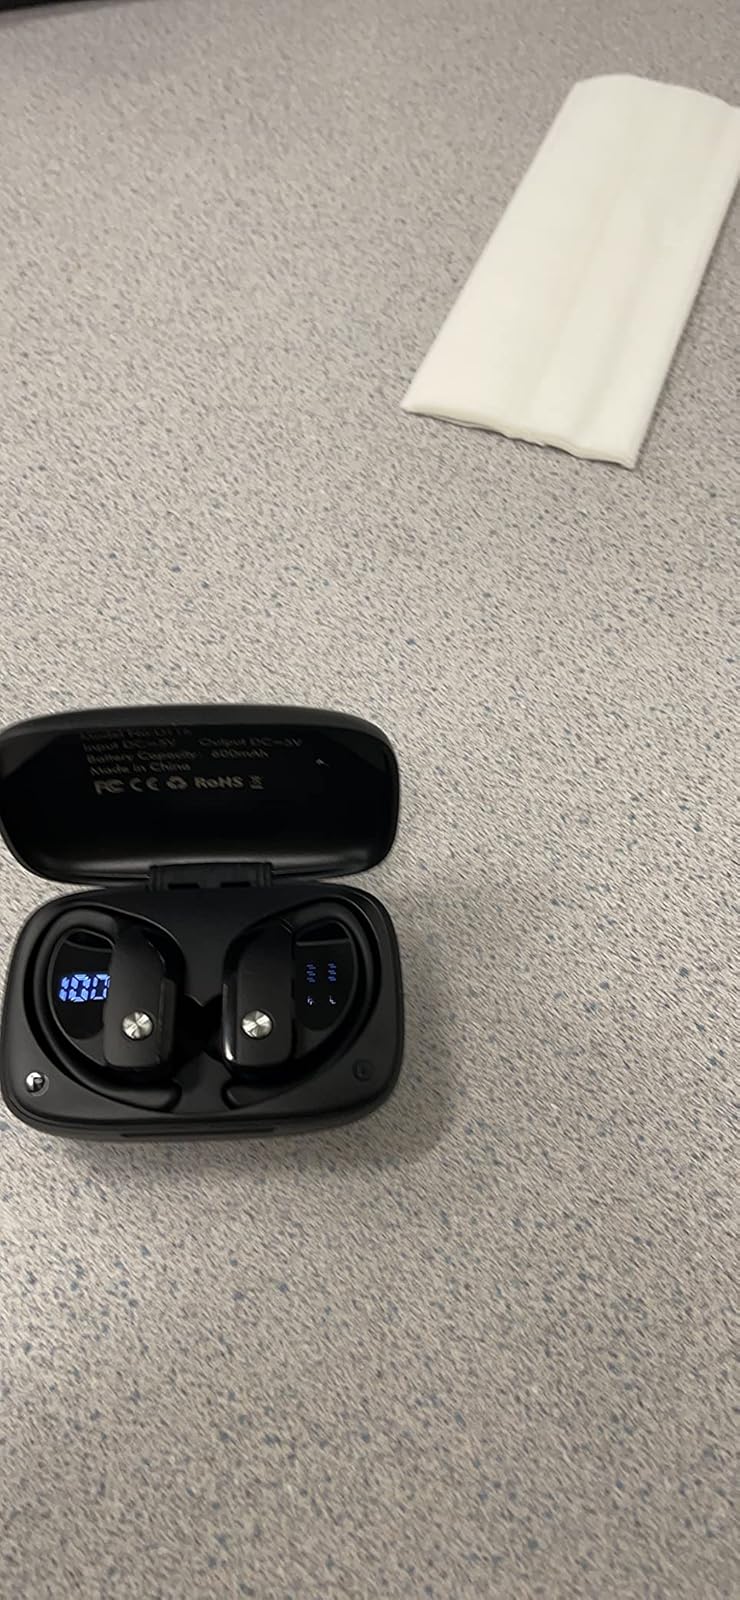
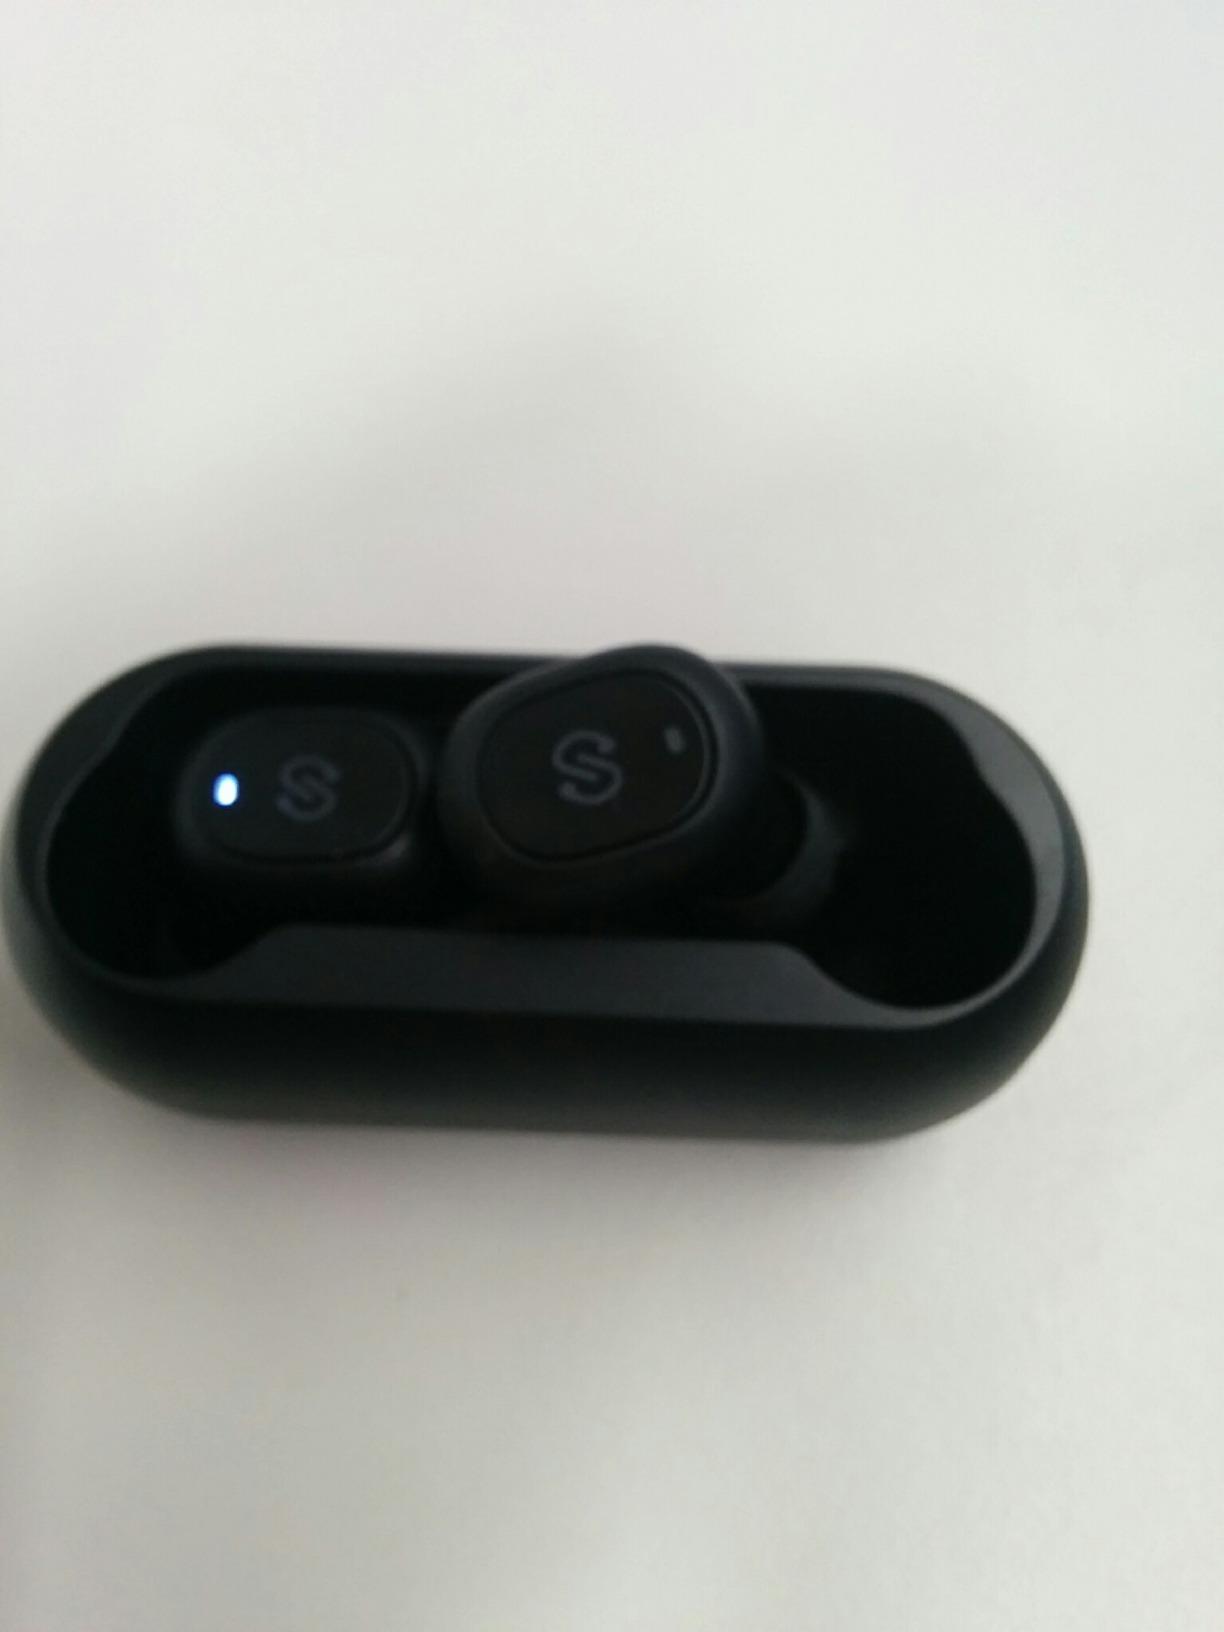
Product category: earbuds
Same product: no